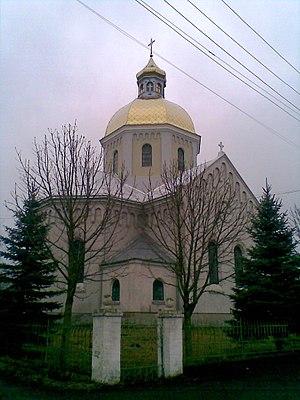
Ozerna est un village de l'ouest de l'Ukraine dans l'oblast de Ternopil, sur la rivière Vossouska, comptant environ 3 600 habitants.